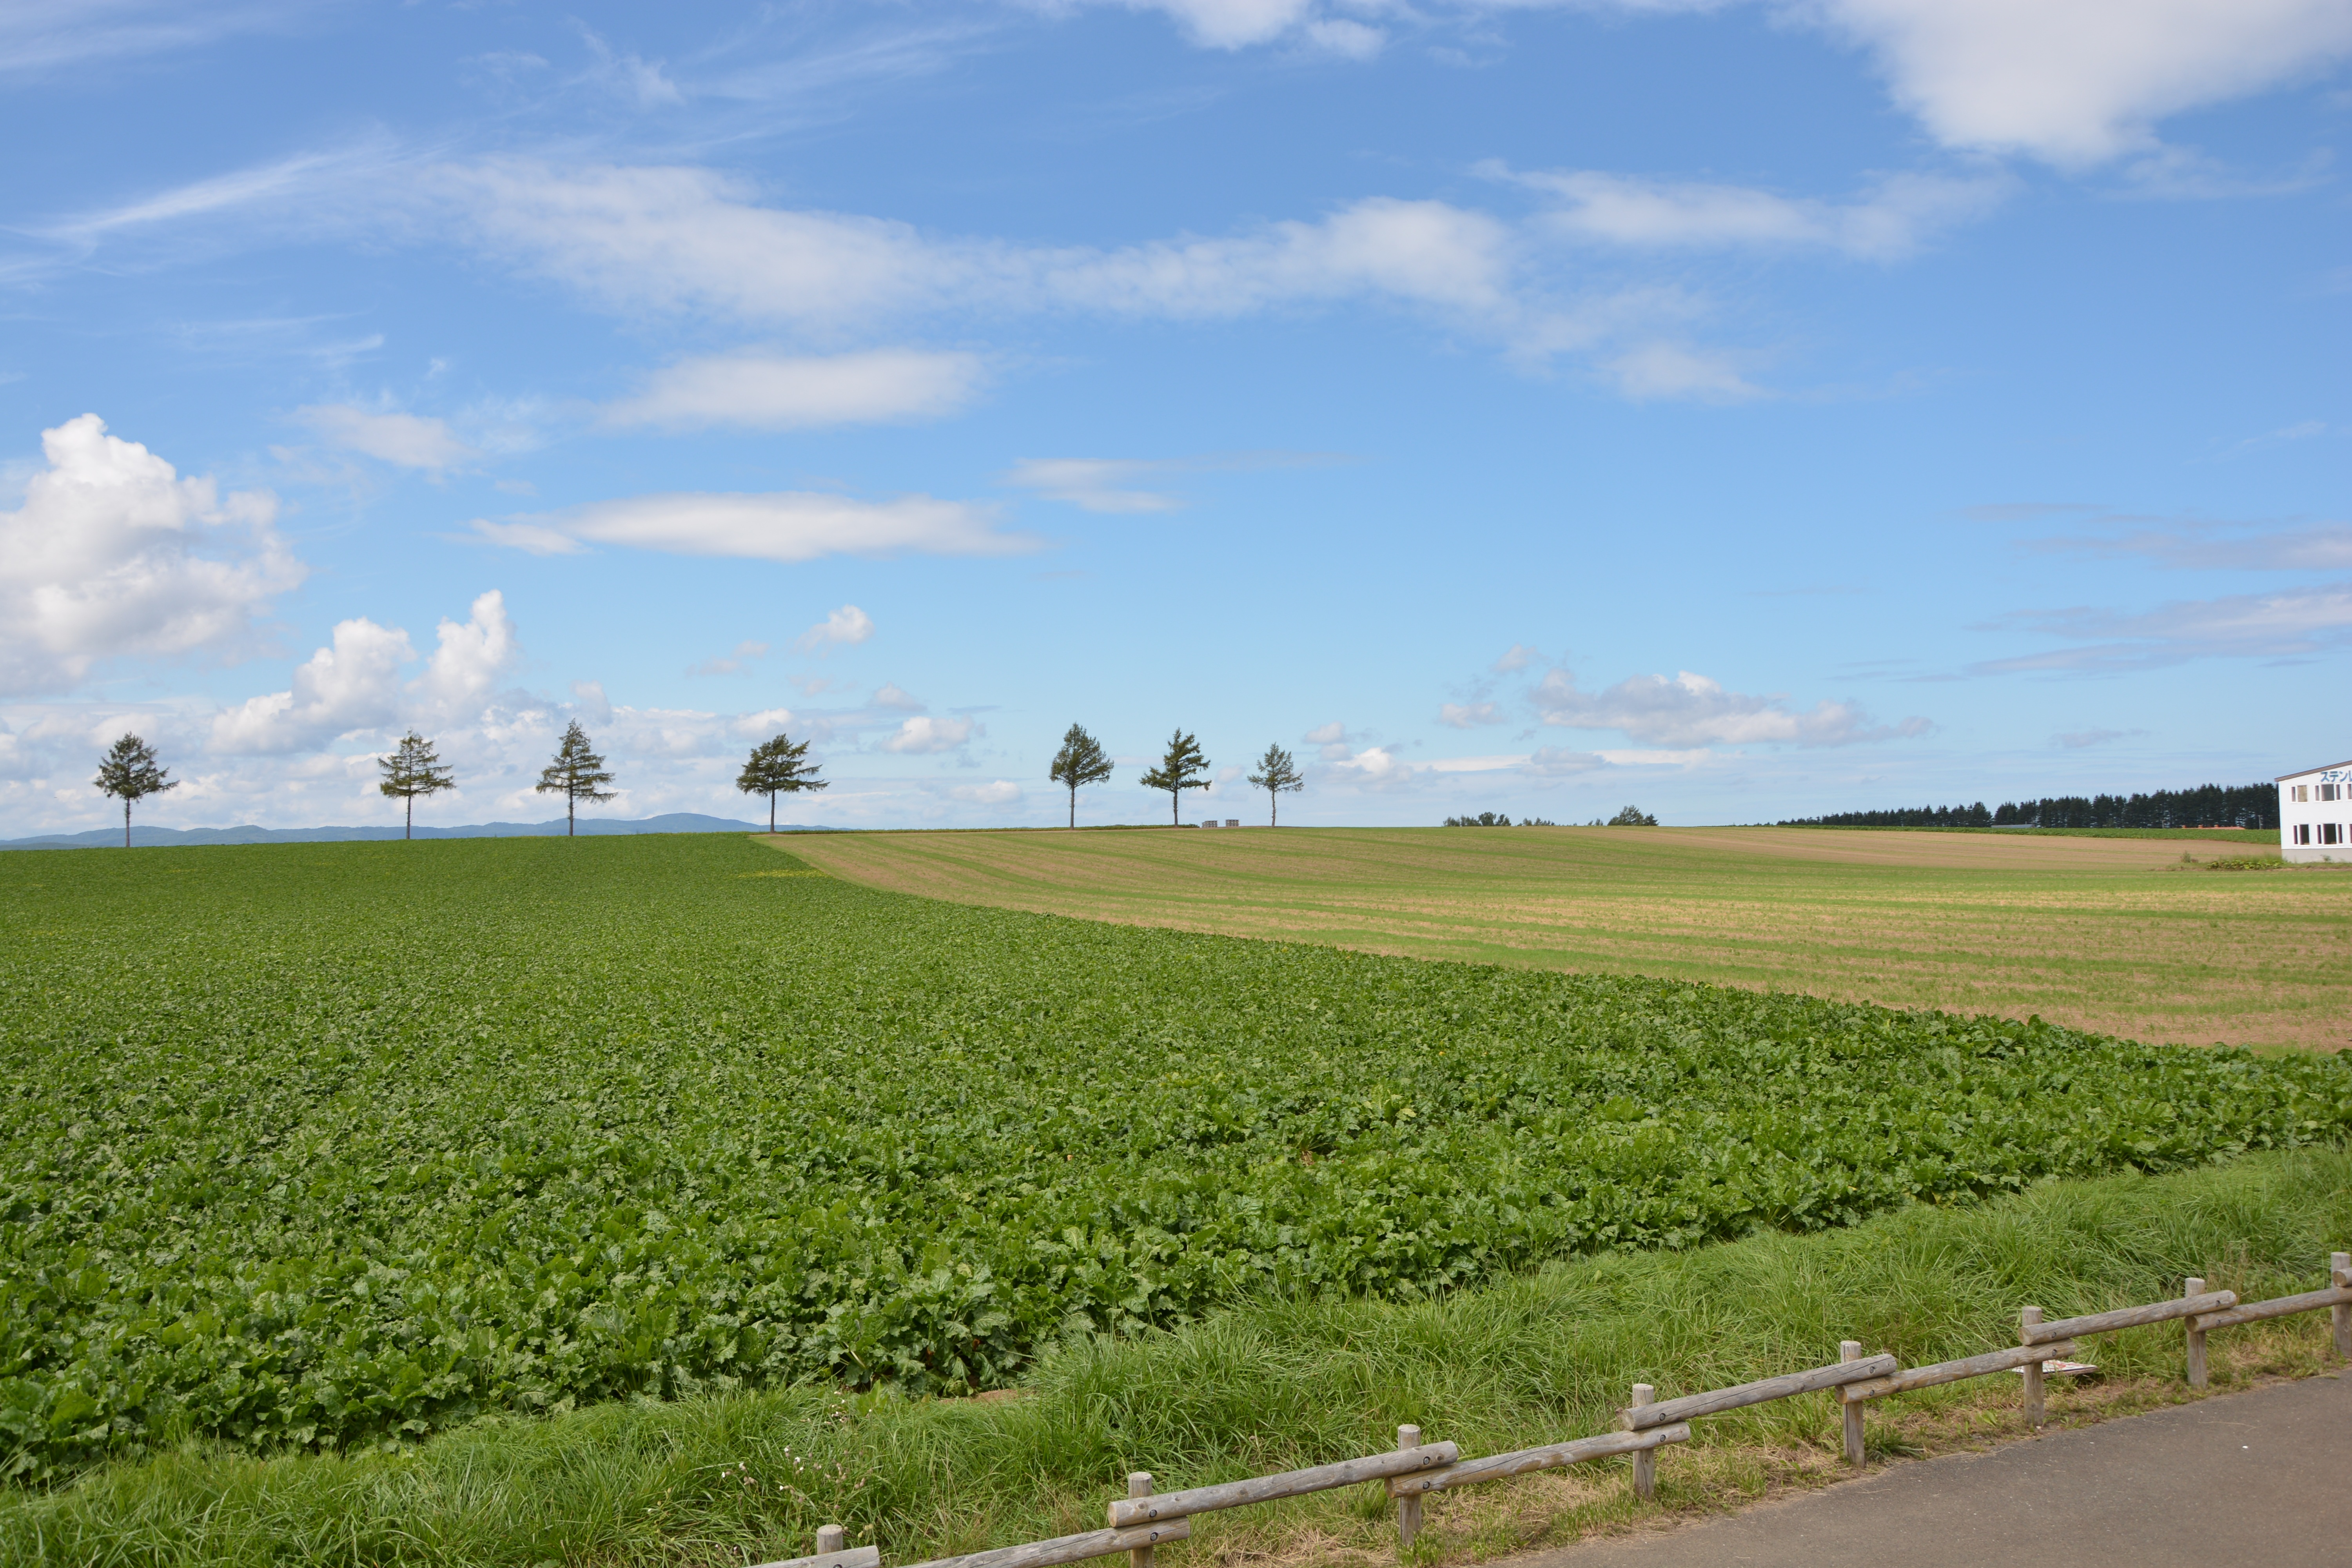
landscape, grass, horizon, cloud, field, farm, lawn, meadow, prairie, hill, crop, pasture, agriculture, plain, blue sky, polder, grassland, plantation, hokkaido, rural area, paddy field, grass family, fairy hill